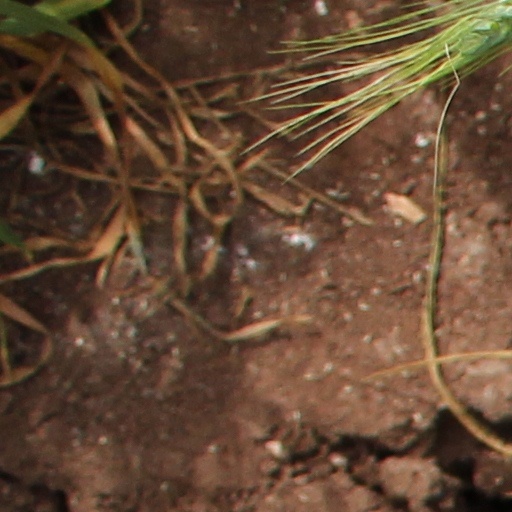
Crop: wheat